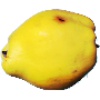
Label: Quince 1